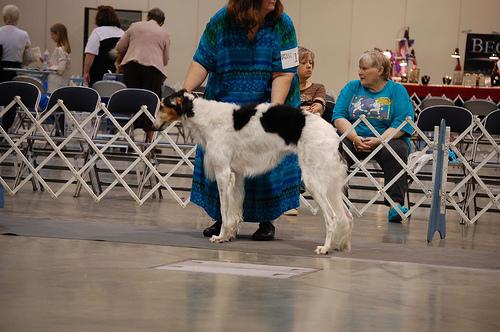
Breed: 226-n000064-borzoi